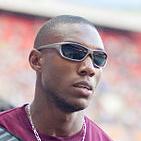
Age: 25